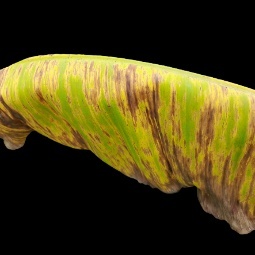
Label: Potassium